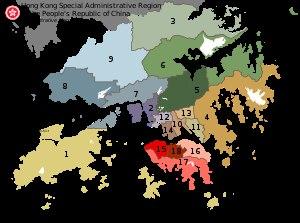
Les districts sont une subdivision politique de Hong Kong, en République populaire de Chine, au nombre de 18. Les districts sont établis au début des années 1980, alors que Hong Kong est sous contrôle britannique.